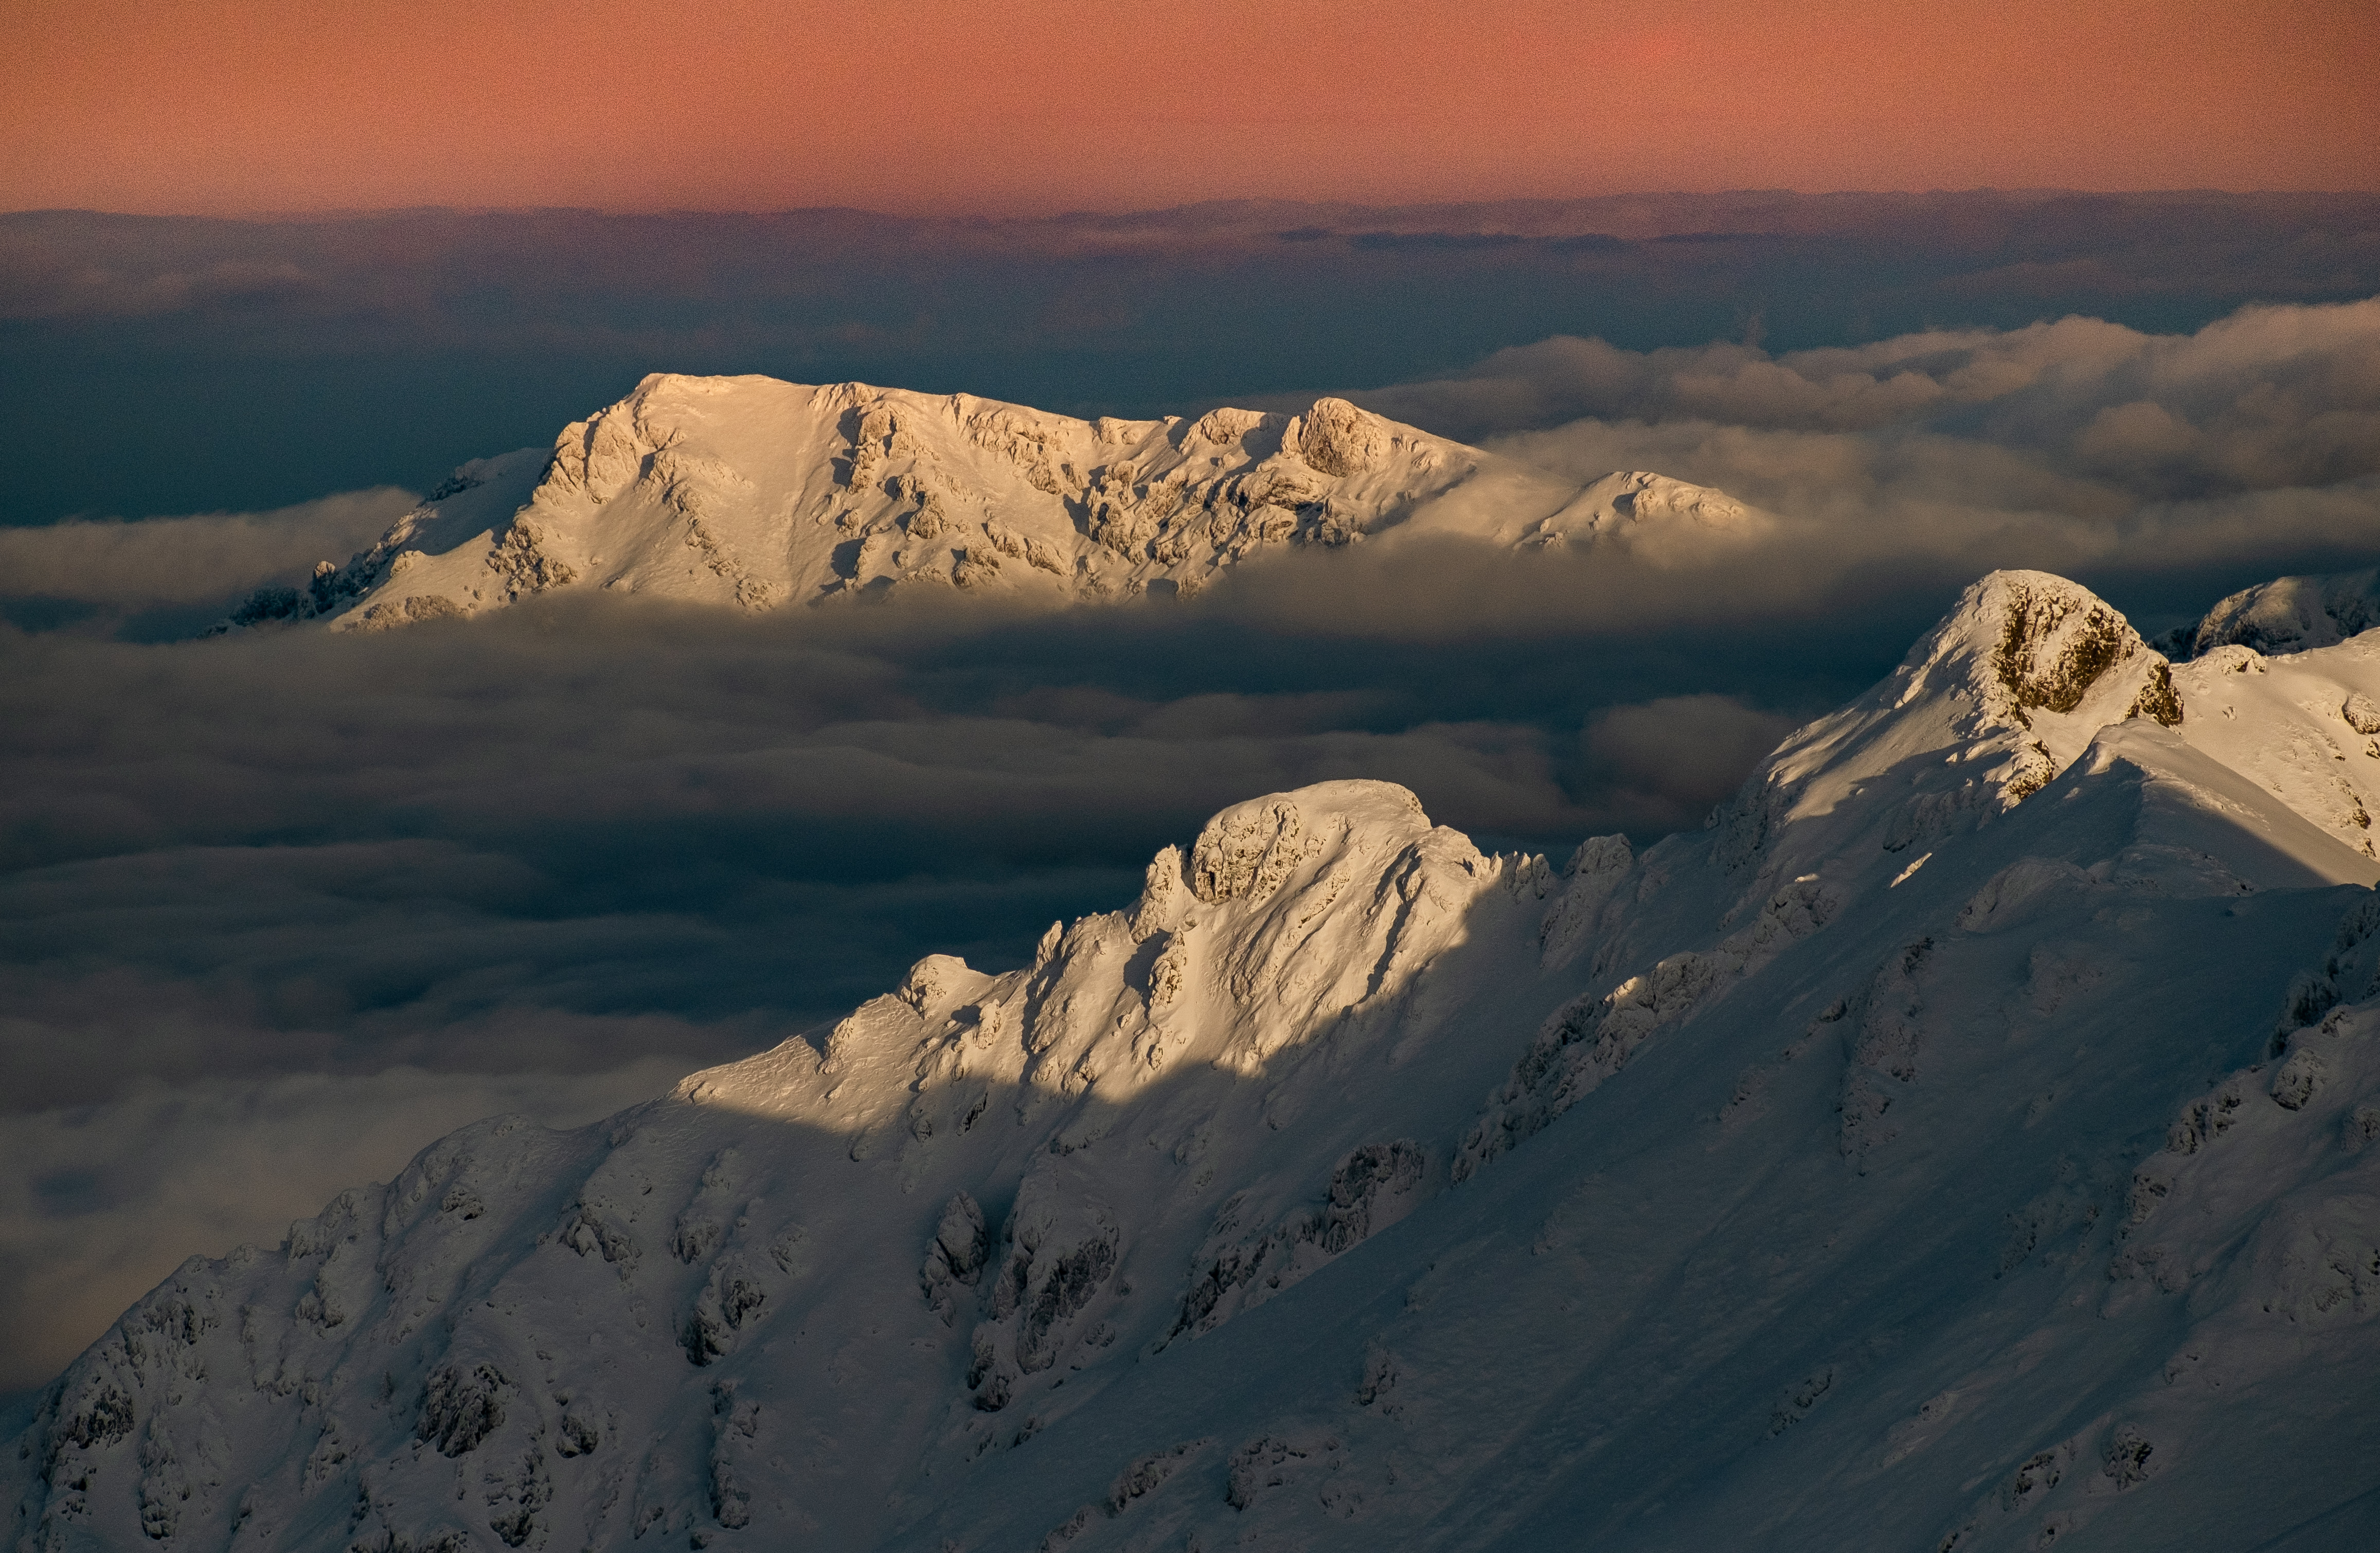
mountainous landforms, mountain, sky, mountain range, ridge, cloud, alps, massif, summit, winter, fell, hill, snow, highland, atmosphere, landscape, glacial landform, sunlight, geology, evening, terrain, ice, horizon, tundra, arctic, slope, mount scenery, meteorological phenomenon, rock, glacier